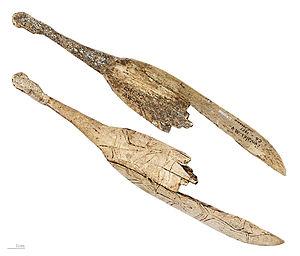
Saint-Antonin-Noble-Val est une commune française située dans le département de Tarn-et-Garonne, en région Occitanie.
Une cuillère est un ustensile de table ou de cuisine. Elle est constituée par son cuilleron, extrémité creuse et concave prolongée par un manche plus fin.
Fontalès est un abri sous roche et un site préhistorique du Magdalénien, qui se trouve sur la commune de Saint-Antonin-Noble-Val, dans le Tarn-et-Garonne.